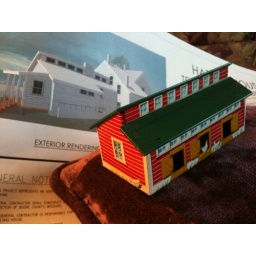
This toy metal chicken house made by Marx in 1950s was starting point for design.